Volodymyr Bondarenko (politician)

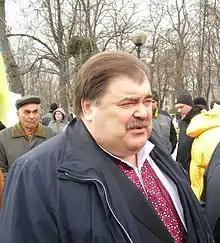
Bondarenko during a rally on 7 April 2013

On 7 March 2014, Bonarenko was appointed the Head of the Kyiv City State Administration.